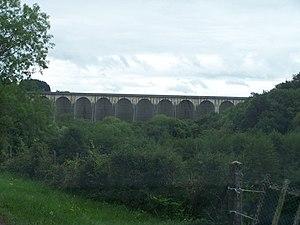
Vue en aval du barrage hydroélectrique du lac de Pannecière depuis le hameau de L'Huis-Mignot (Nièvre, France) en août 2011.
Le lac de Pannecière ou lac-réservoir de Pannecière-Chaumard est un lac artificiel situé dans le département de la Nièvre, en Bourgogne-Franche-Comté, dans la partie ouest de la région naturelle du Morvan. Sa superficie est de 520 hectares, pour une capacité de 82,5 hm³. Il se trouve à la confluence de l'Yonne et de l'Houssière.